Miranda Veljačić

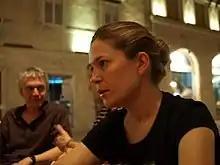
Miranda Veljačić in Split, 2009.

Miranda Veljačić (born 1976, Zagreb) is a Croatian architect, researcher and cultural worker.